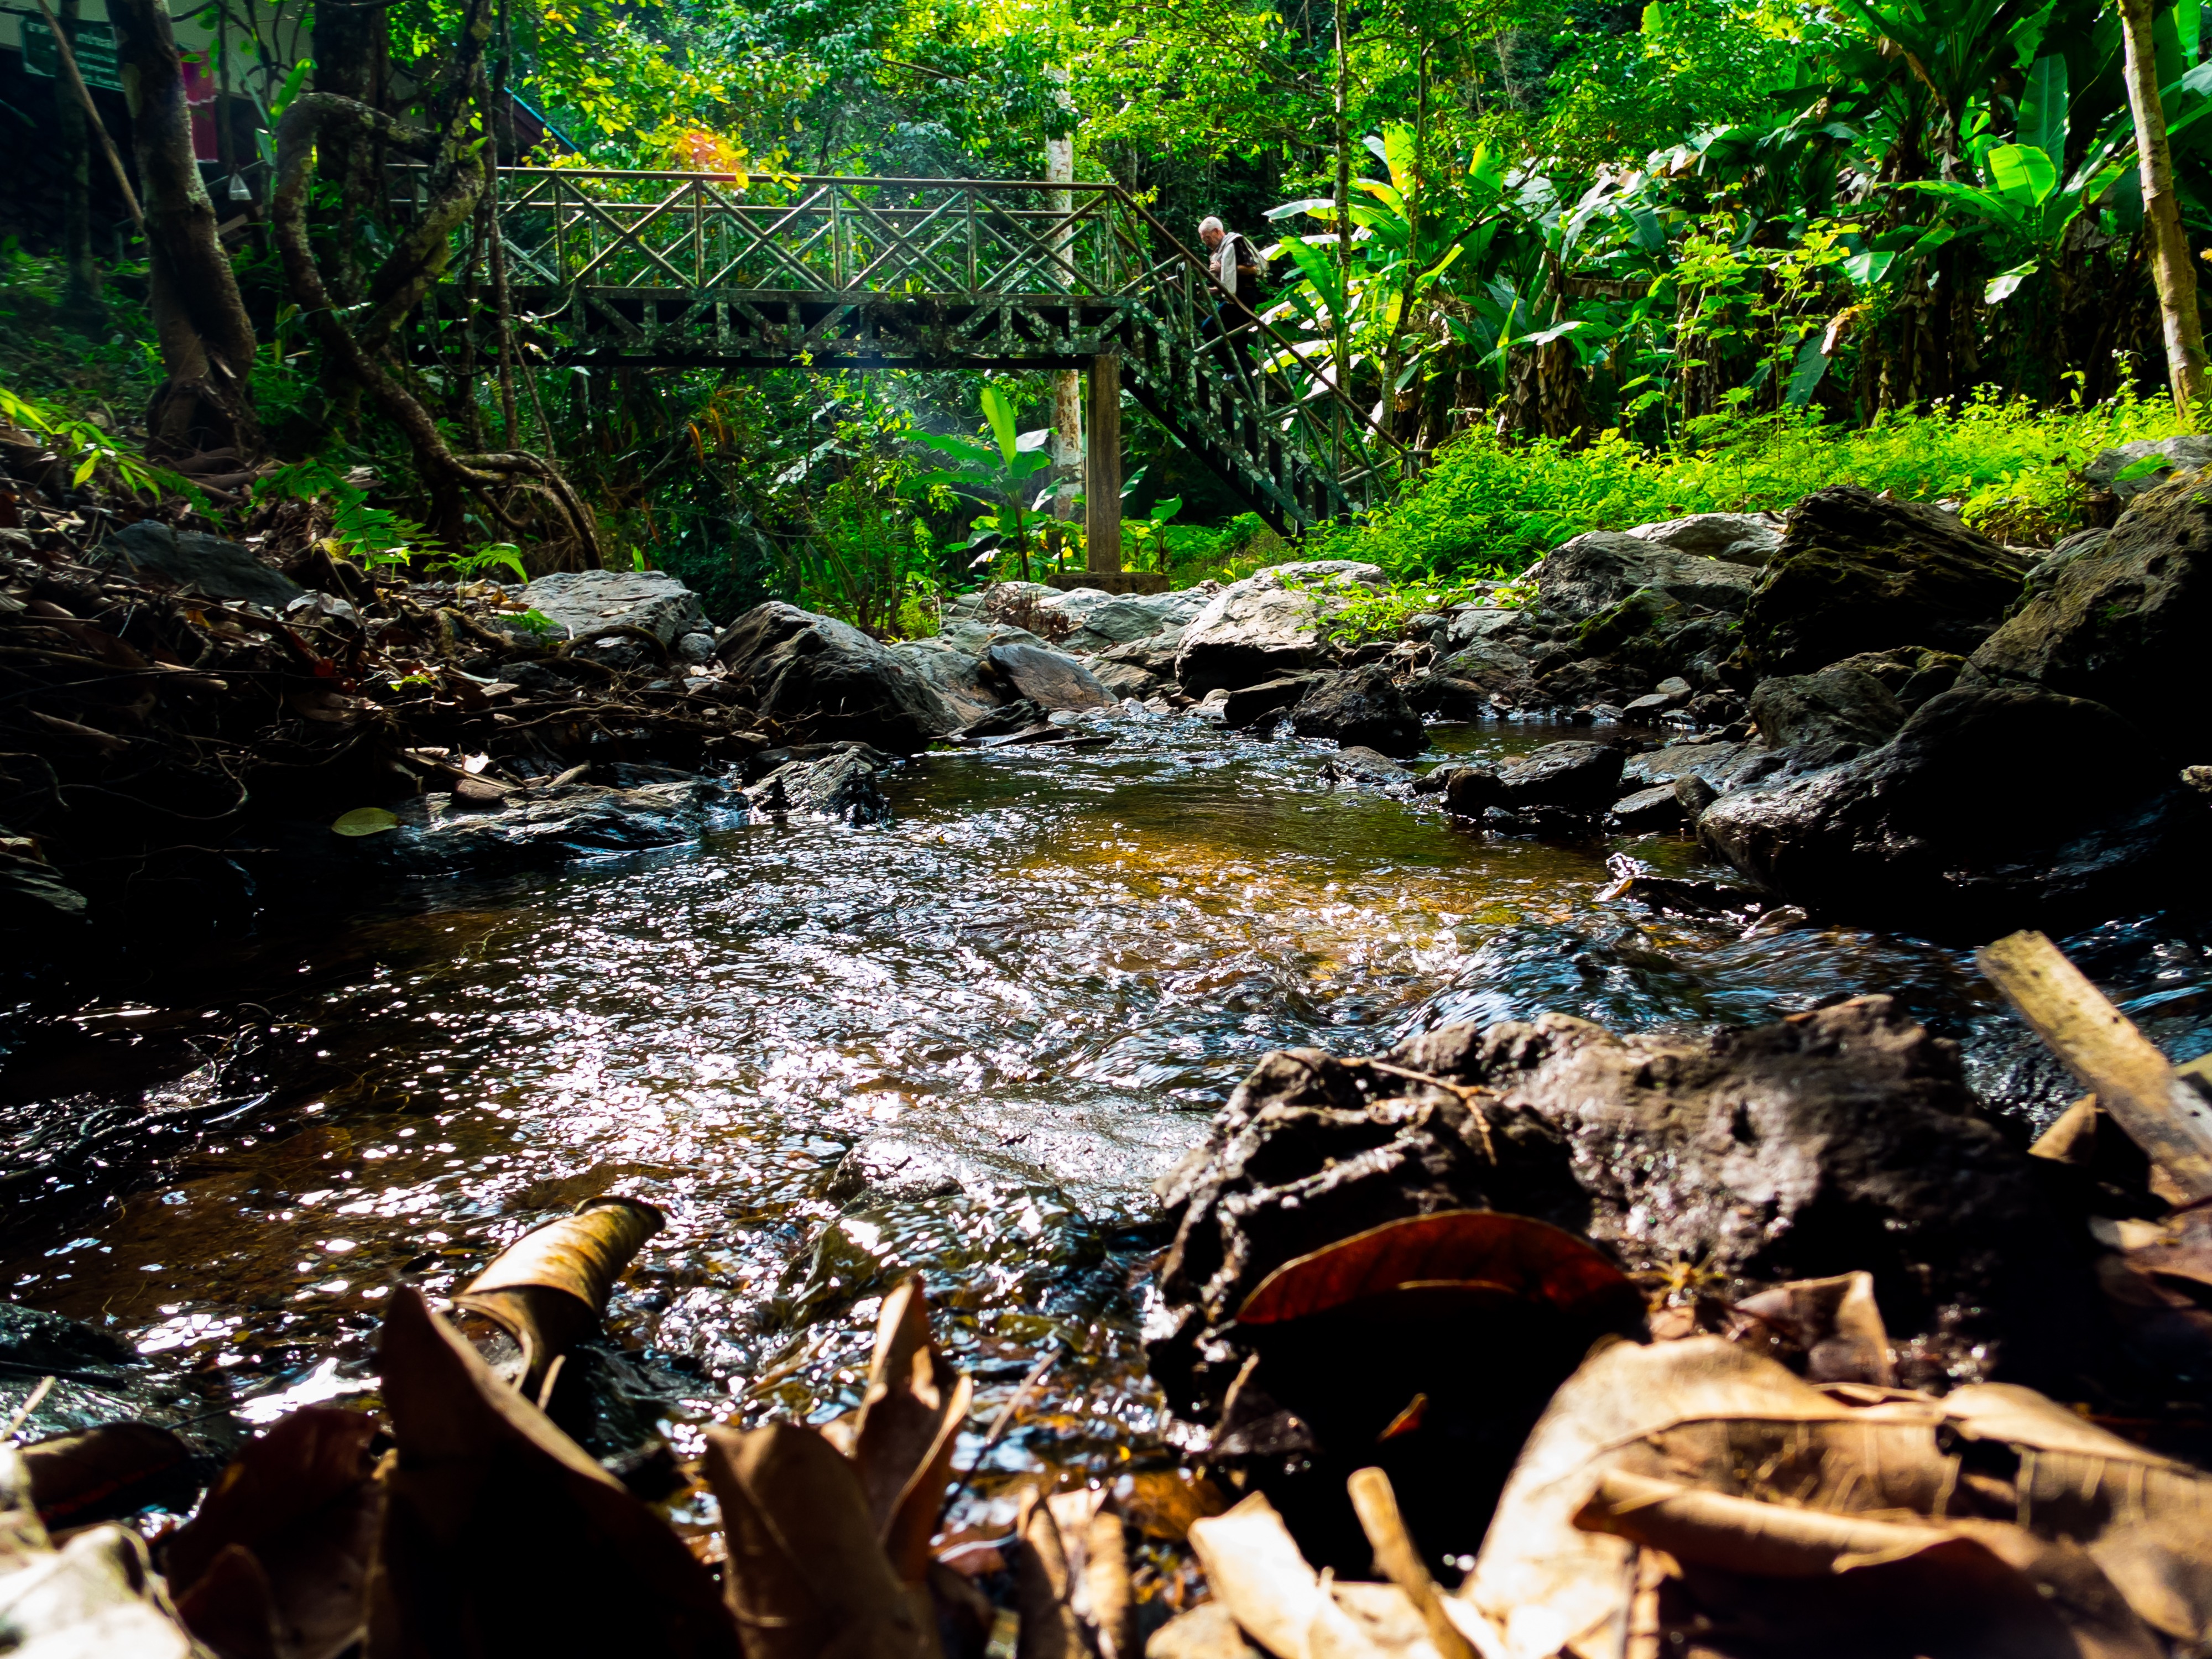
tree, water, nature, forest, rock, waterfall, creek, wilderness, leaf, river, stream, jungle, autumn, rapid, rainforest, habitat, water feature, river landscape, north thailand, natural environment